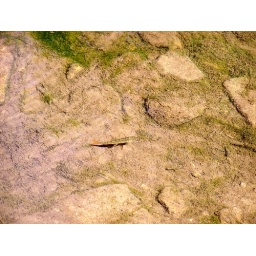
Big fish, little fish, swimming in the water